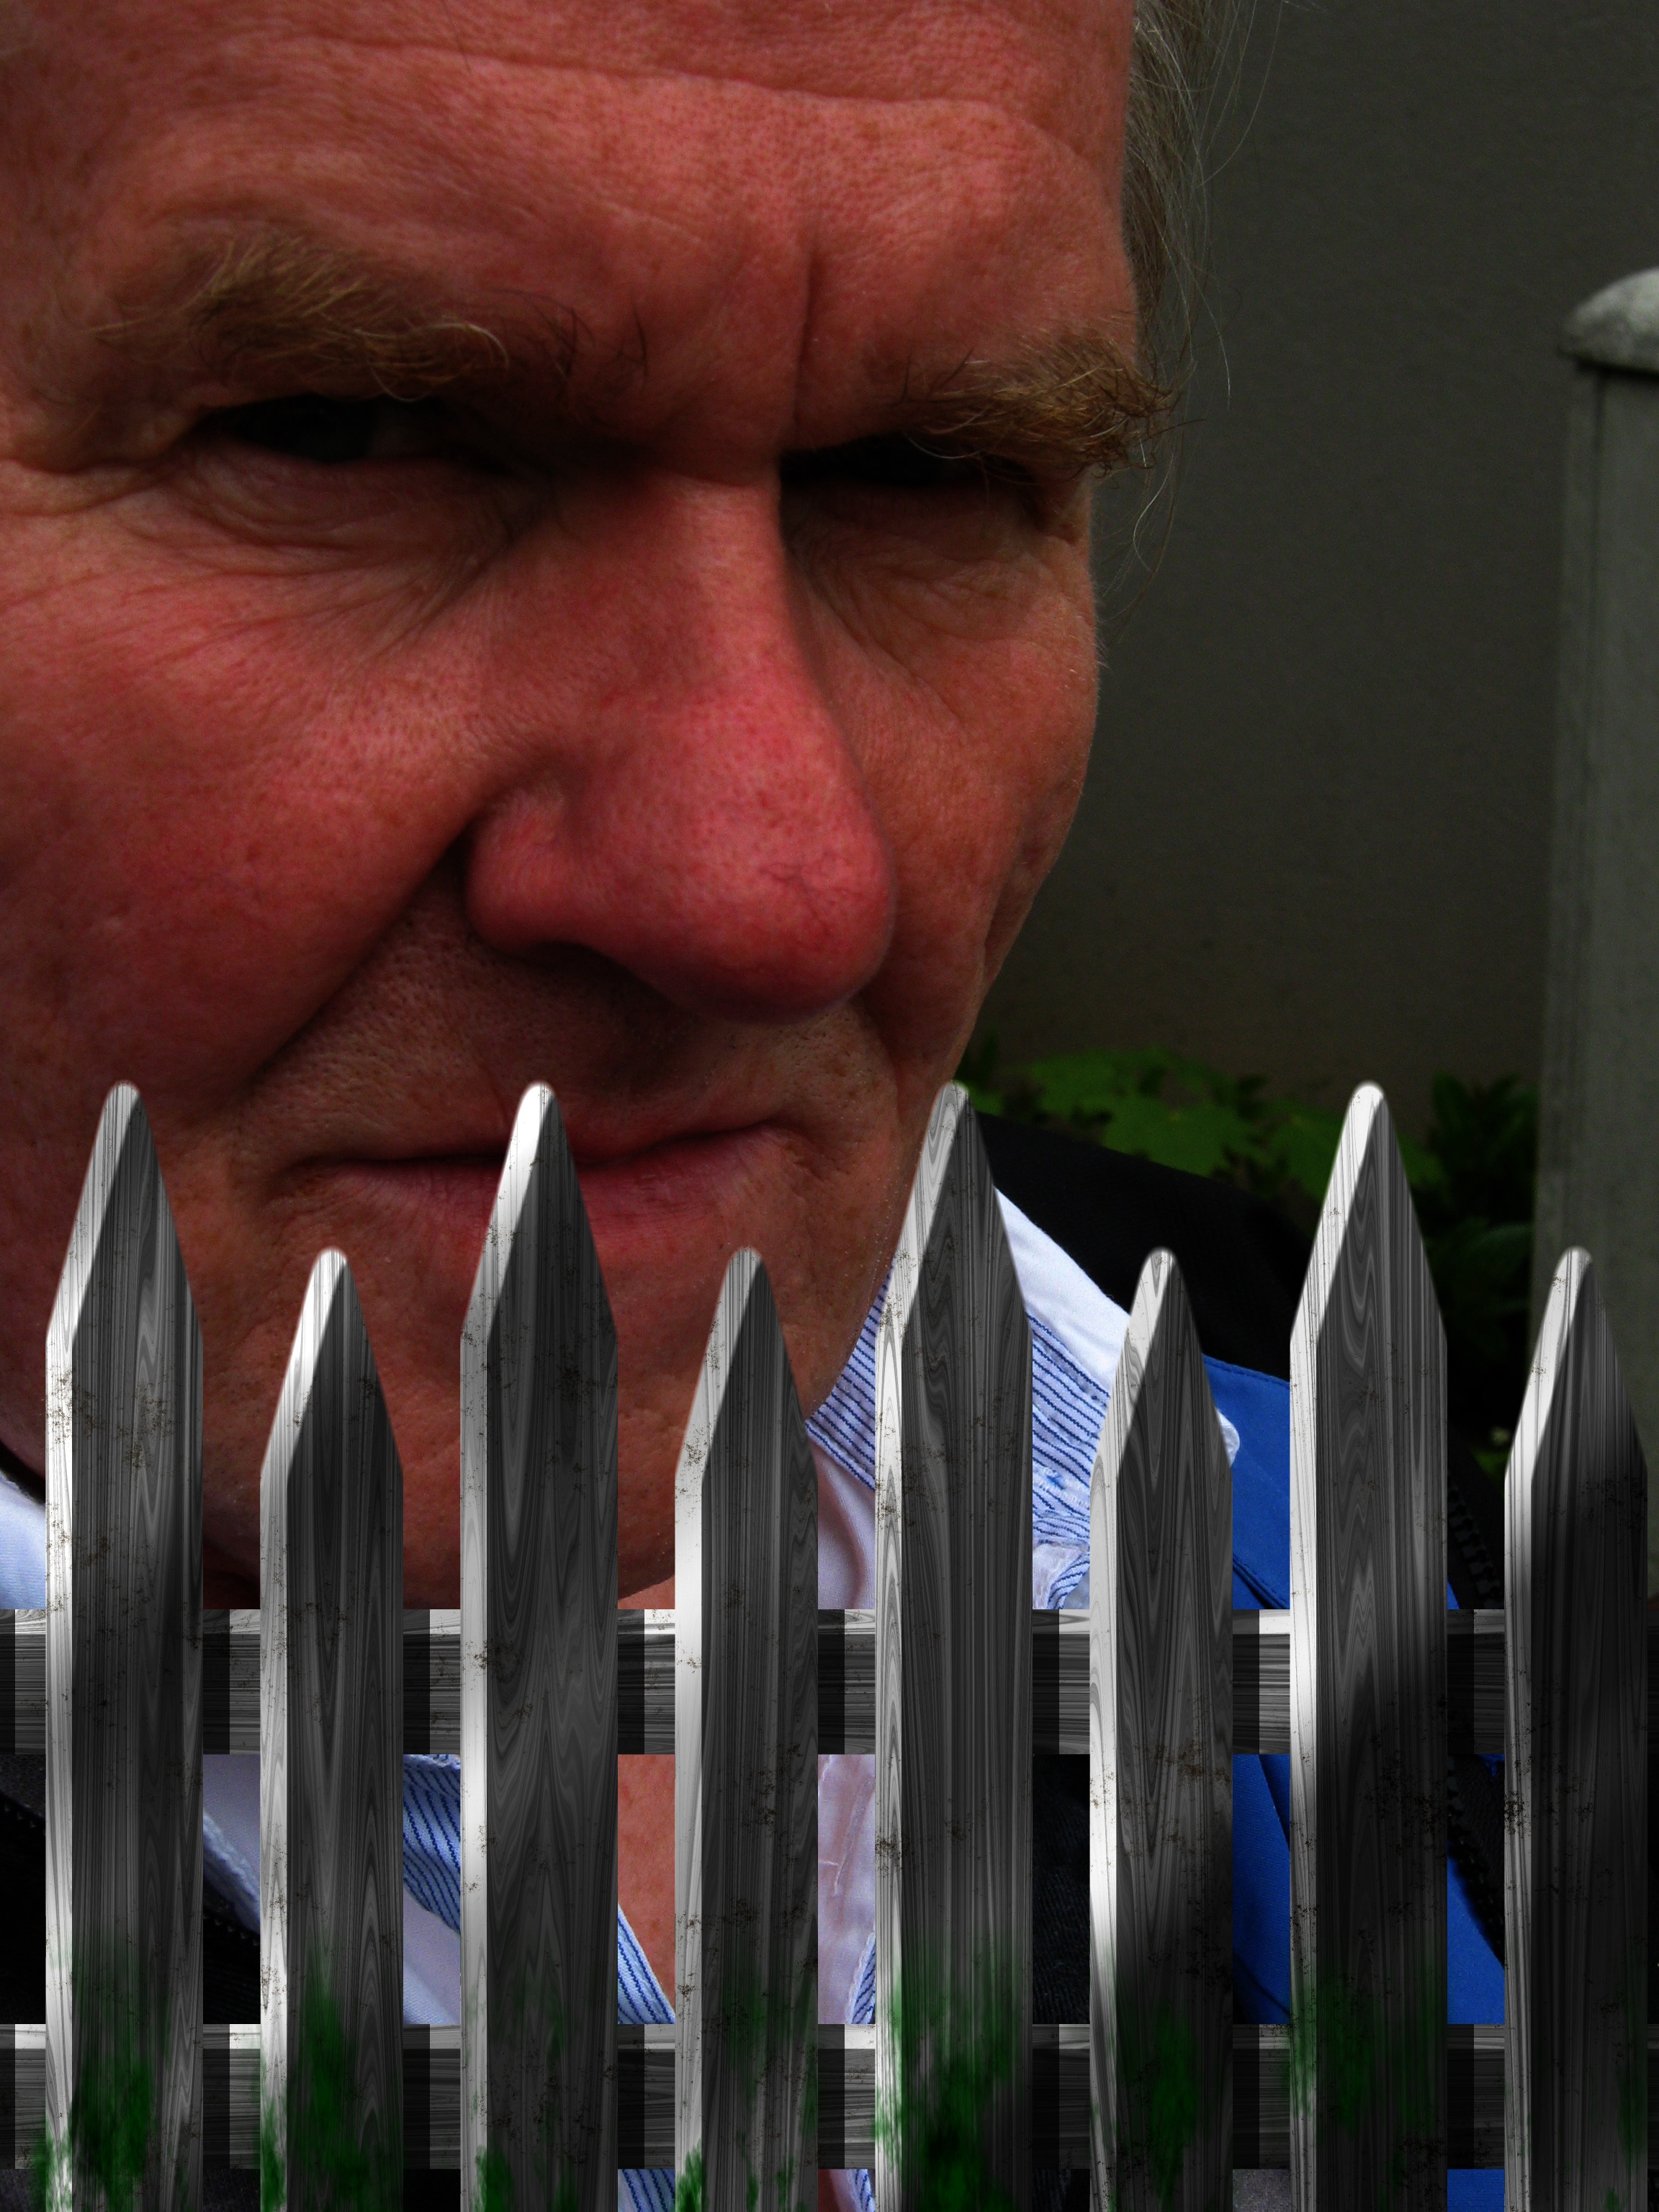
man, person, fence, view, neighborhood, color, close, face, head, scene, grim, evil, screenshot, neighbor, garden fence, suspicion, jealousy, envy, field of vision, eifersuechtigkeit, distrust